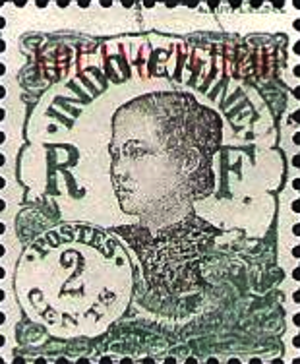
Timbre France Indochine, 2c, surchargé Kouang-Tchéou-Wan (ex-Fort Bayard maintenant Zhanjiang/R.P.Chine)
Zhanjiang est une ville-préfecture de république populaire de Chine située à l'extrémité occidentale de la province du Guangdong au nord-est de la péninsule de Leizhou. A vol d'oiseau, elle se situe environ à mi-chemin entre Guangzhou, Shenzhen et Hong Kong à l'est, et Hanoï et Haïphong à l'ouest.